Leszek Kołakowski

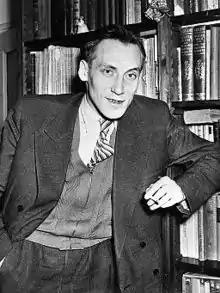
Kołakowski, ANeFo

Kołakowski became increasingly concerned with the role which theological assumptions play in Western culture and, in particular, in modern thought. For example, he began his "Main Currents of Marxism" with an analysis of the contribution that various forms of ancient and medieval Platonism made, centuries later, to a Hegelian view of history. He goes on to criticize the laws of dialectical materialism for being fundamentally flawed and likened some of them to "truisms with no specific Marxist content", while describing others as "philosophical dogmas that cannot be proved by scientific means" or dismissed them as mere "nonsense".